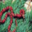
Label: snake